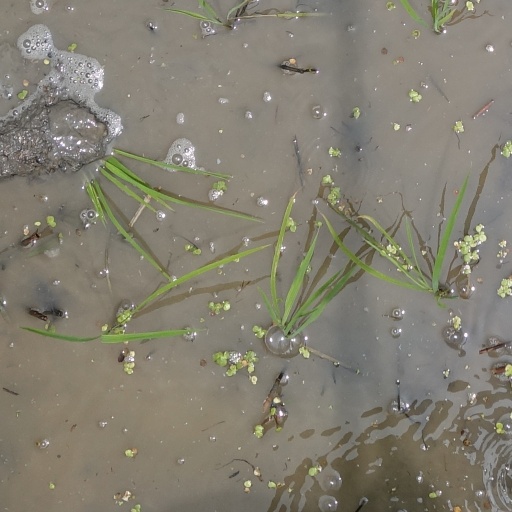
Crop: rice